Isham G. Harris

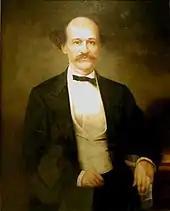
Portrait of Harris by Washington B. Cooper

In 1857, Tennessee's Democratic governor, Andrew Johnson, was seriously injured in a train accident and was unable to run for reelection. Harris was nominated as his replacement and embarked on a campaign that included a series of debates with his opponent, Robert H. Hatton. With sectional strife in Congress fueling both campaigns, these debates were often heated, and fights frequently broke out among spectators (and in one instance, between Harris and Hatton). Hatton was unable to distance himself from northern abolitionists, and Harris won the election by a vote of 71,178 to 59,807.